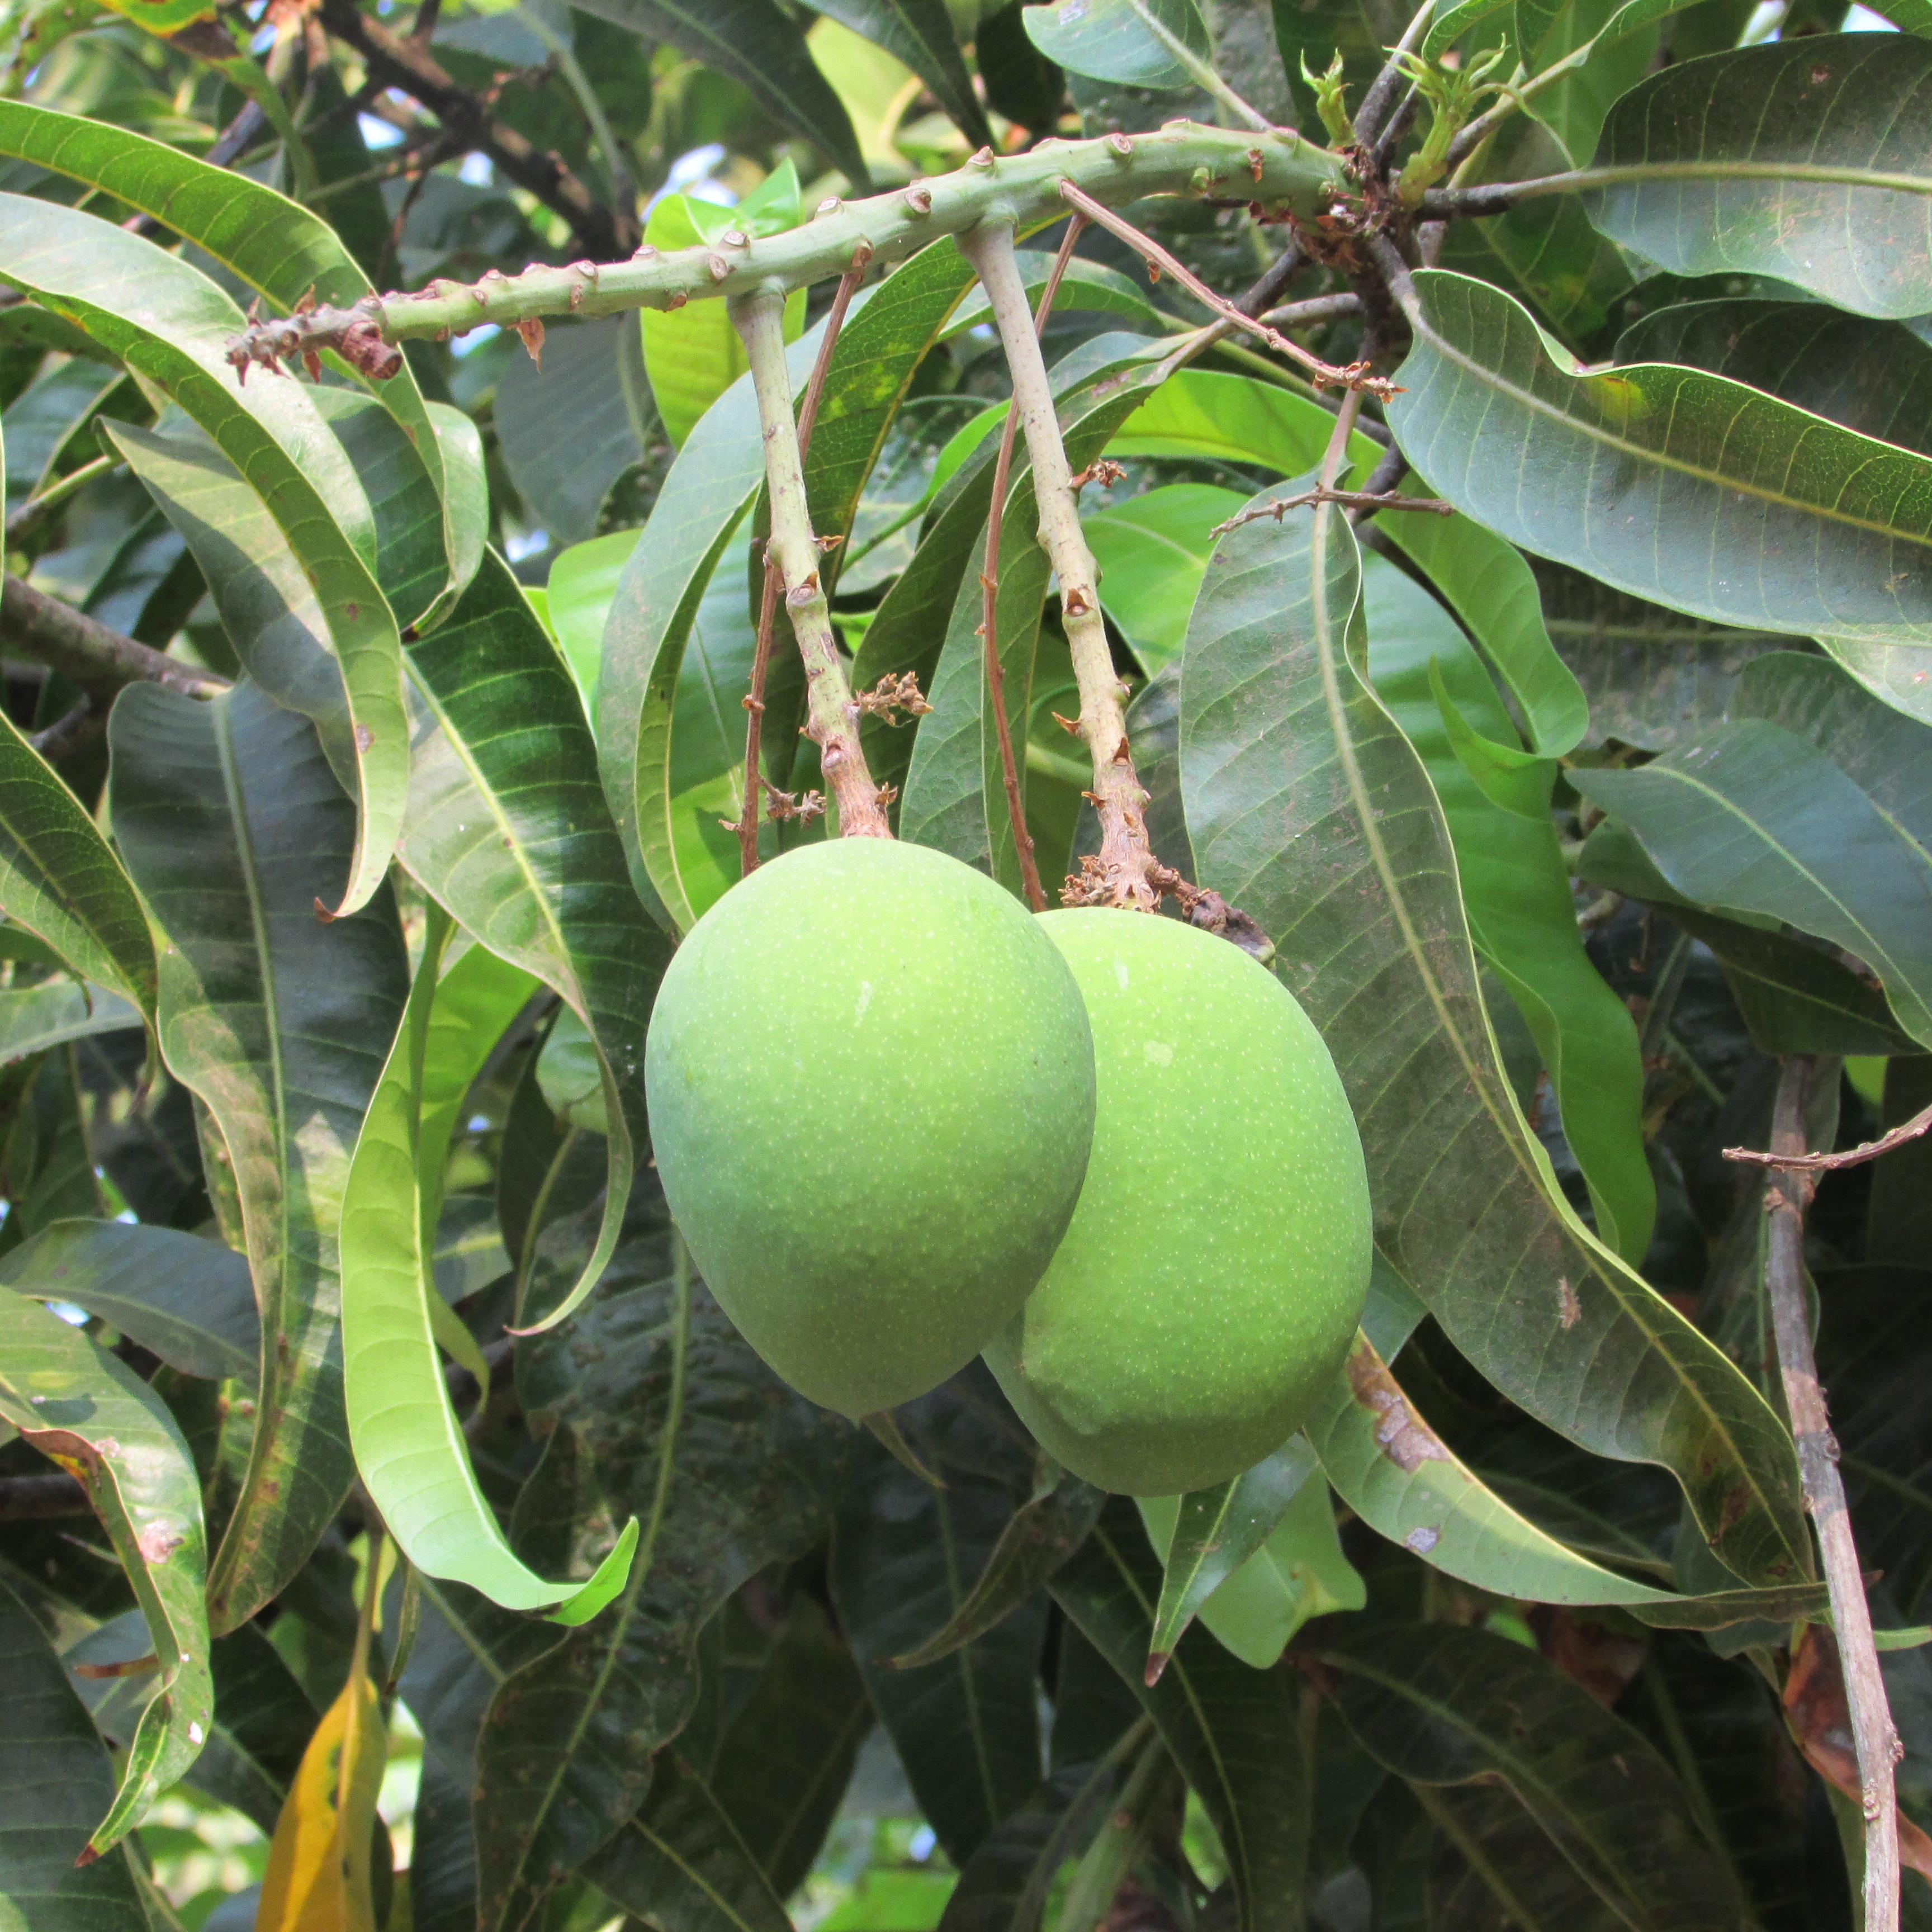
tree, plant, fruit, flower, food, green, produce, evergreen, dharwad, shrub, fruits, india, citrus, breadfruit, mangos, flowering plant, mango tree, bitter orange, artocarpus, land plant